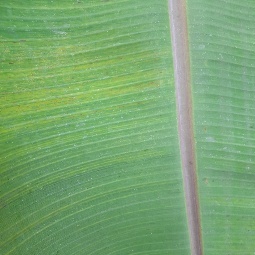
Label: Sulphur